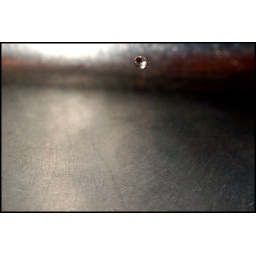
Experiment with water dripping in my sink